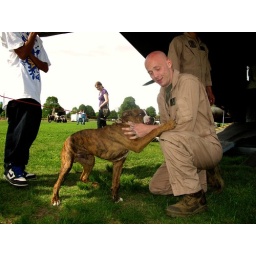
Right after this picture the pit bull tackled me to the ground and slobbered all over my lens.